Theodore Pergande

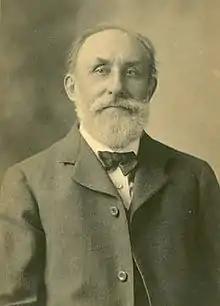

Theodore Pergande (28 December 1840 – 23 March 1916) was a German-born American entomological pioneer known for his skills in rearing insects. He made careful observations on aphids and thrips and made collections and studies on North American ants, several of which, including the harvester ant "Messor pergandei" and the scale insect "Parlatoria pergandii", have been named after him.